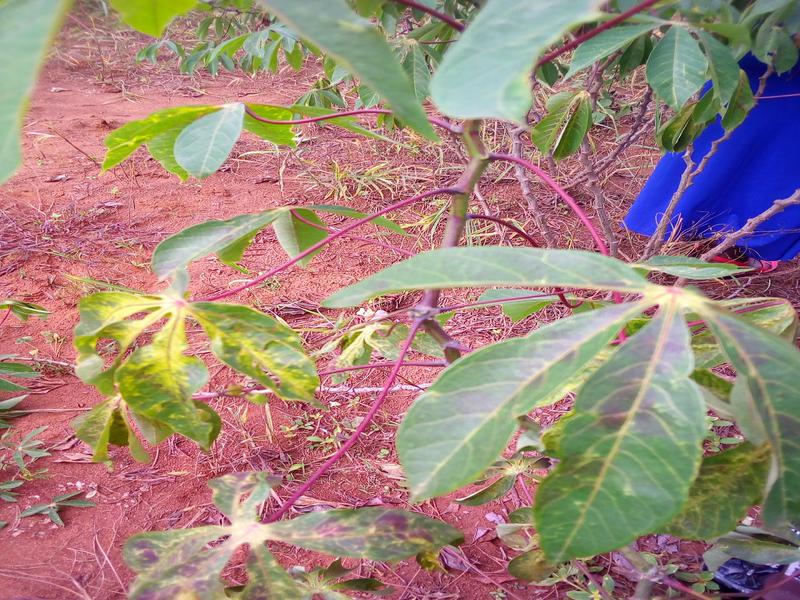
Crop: cassava
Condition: mosaic_disease